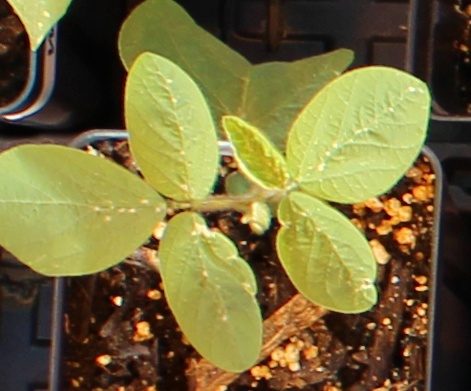
Label: Soybean